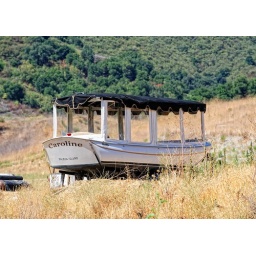
This boat is stored in a grassy field near my house, miles from the nearest body of water.